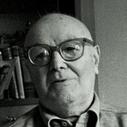
Age: 85